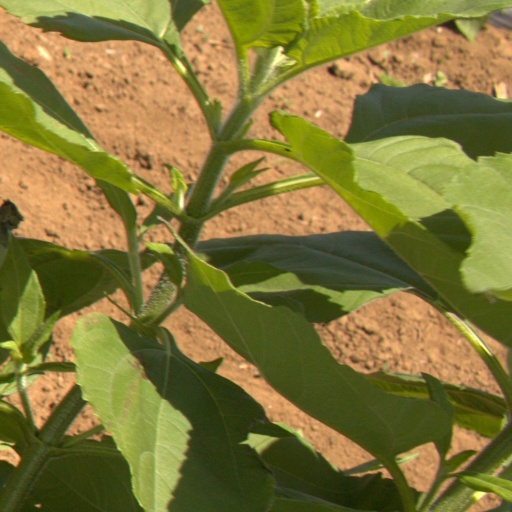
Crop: Jerusalem artichoke